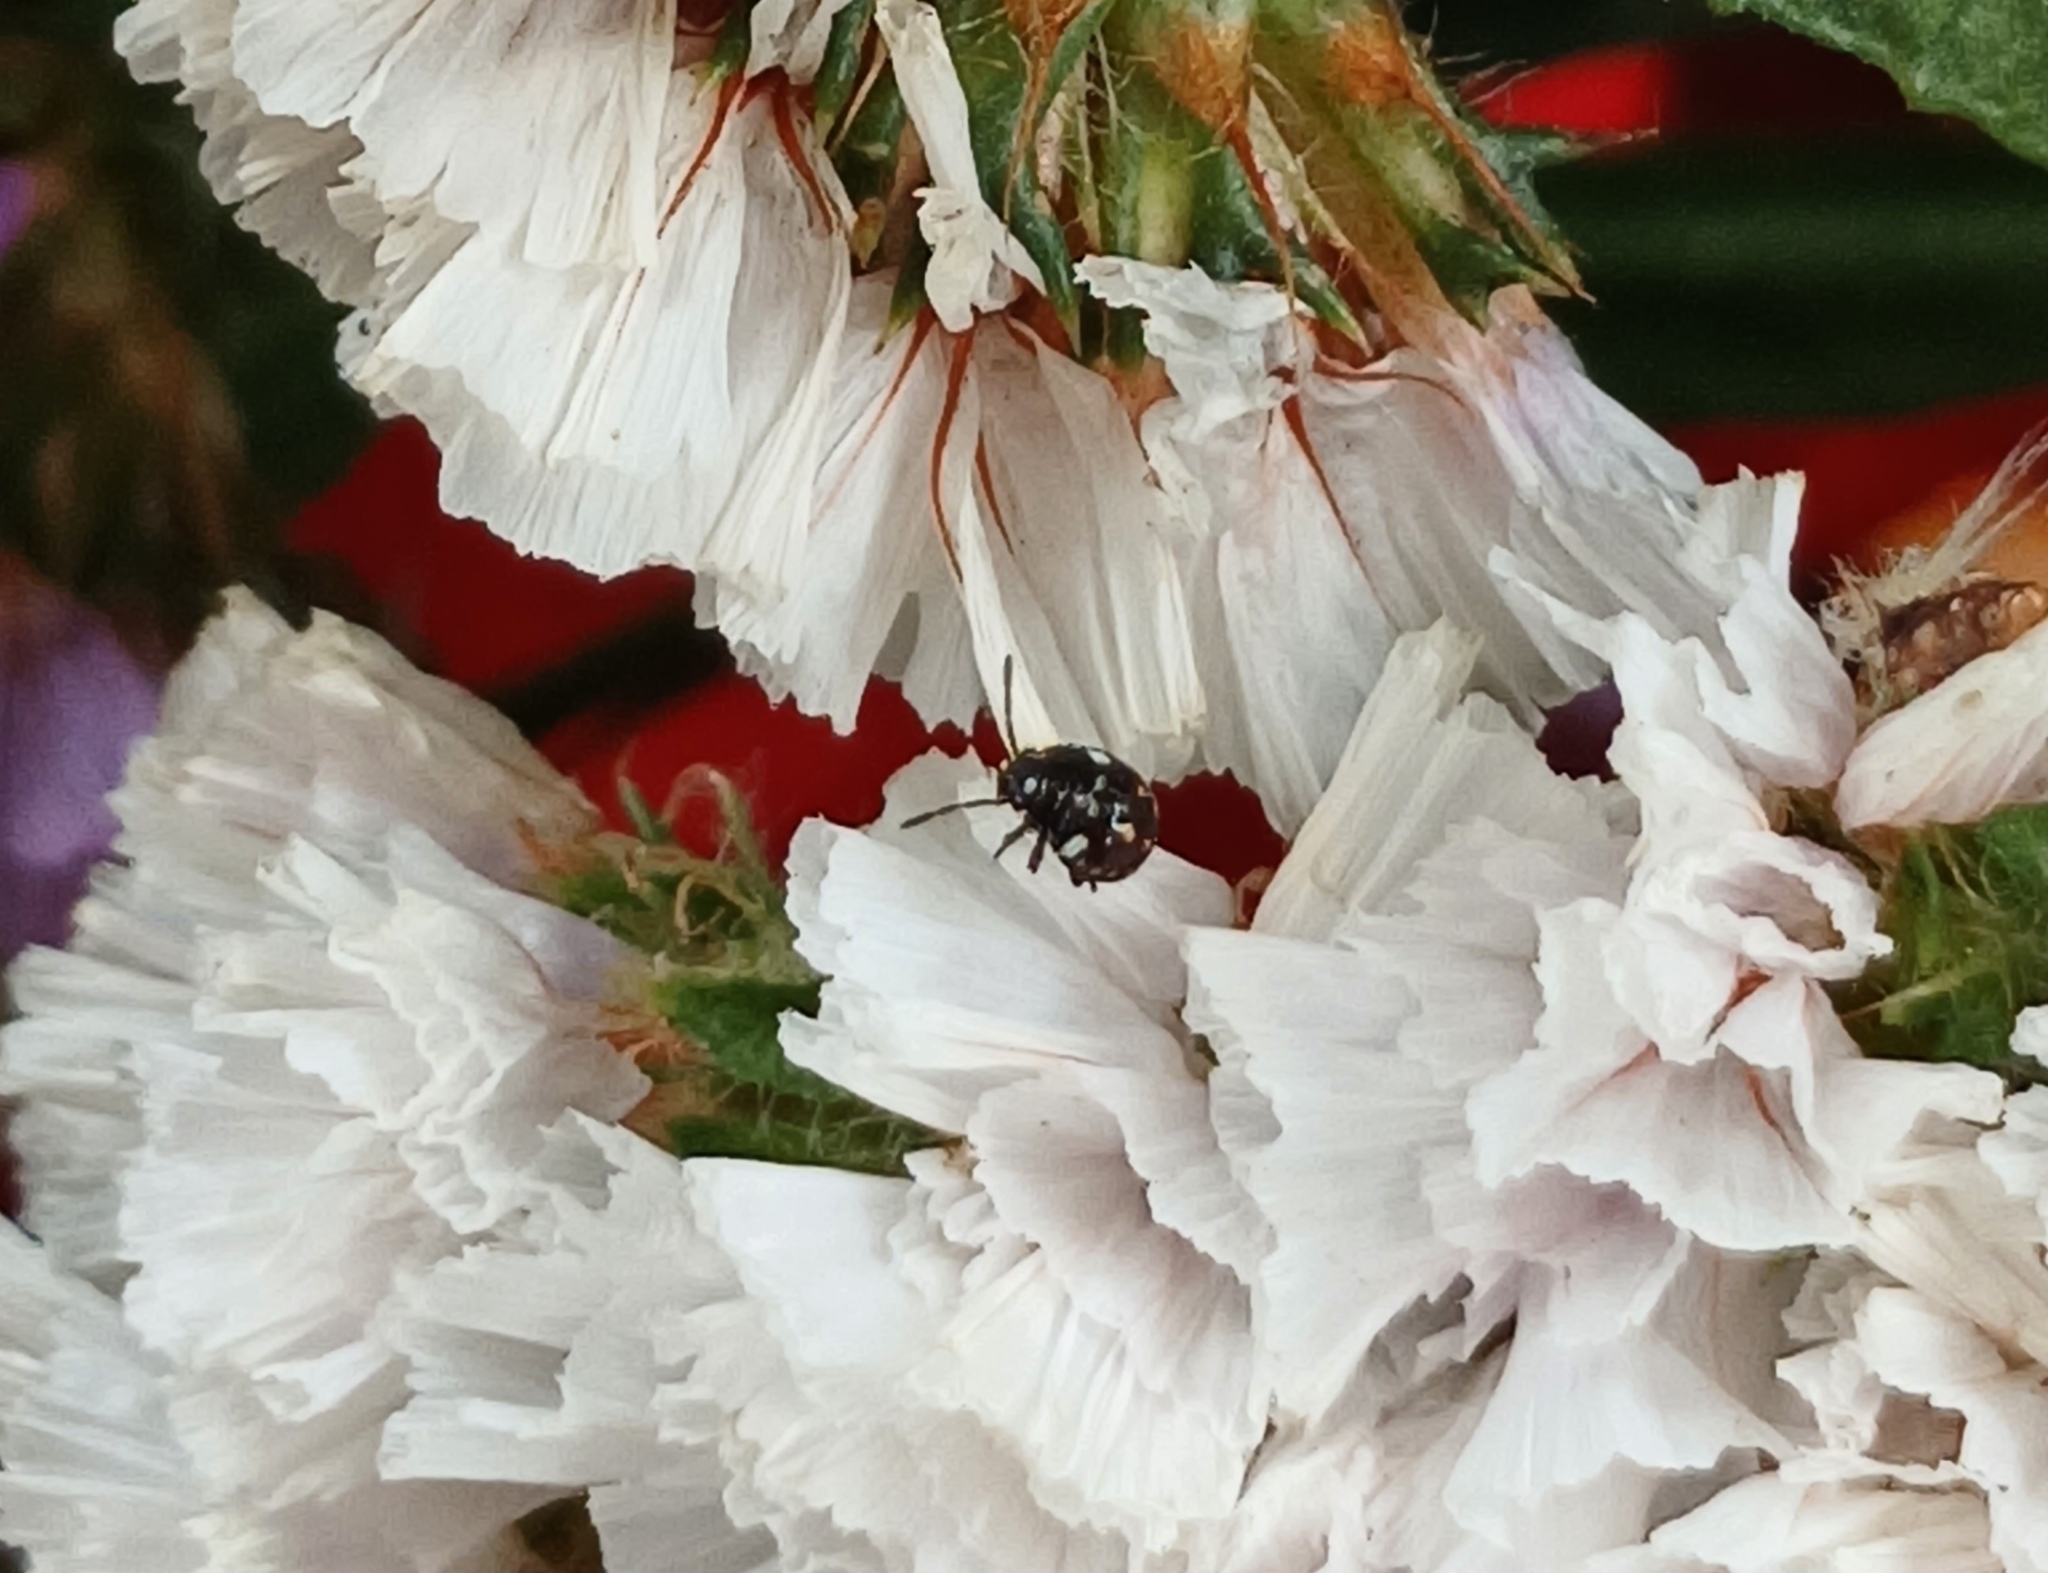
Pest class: stink_bug